Athena Film Festival

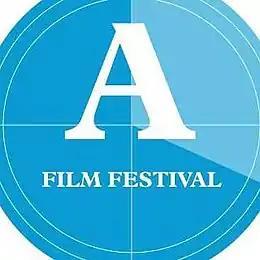

The Athena Film Festival is an annual film festival held at Barnard College of Columbia University in New York City. The festival takes place in February and focuses on films celebrating women and leadership. In addition to showing films, the festival hosts filmmaker workshops, master classes and panels on a variety of topics relevant to women in the film industry. The Athena Film Festival was co-founded by Kathryn Kolbert, Founding Director of the Athena Center for Leadership Studies at Barnard College and Melissa Silverstein, founder of the Women and Hollywood initiative and the festival's Artistic Director.